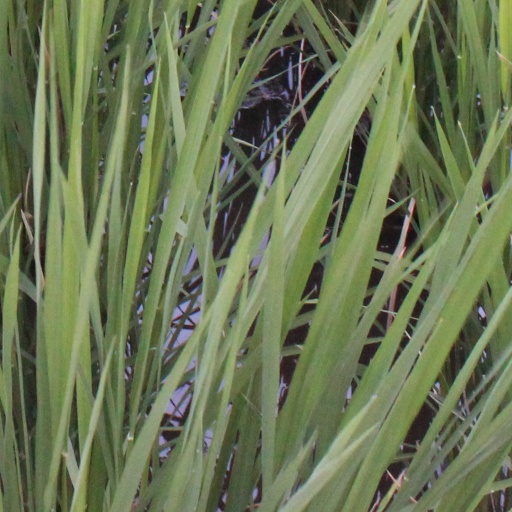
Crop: rice